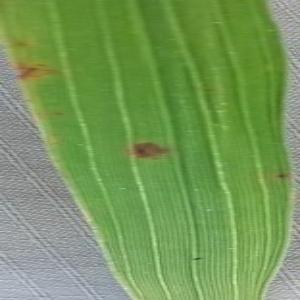
Disease: Brownspot